Answer in natural language. How many Dressers are visible in the scene? Choose between the following options: 1, 0, 4, 3 or 2
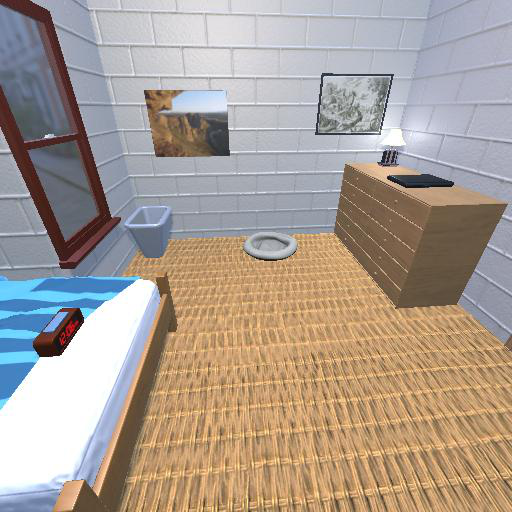
<answer>1</answer>